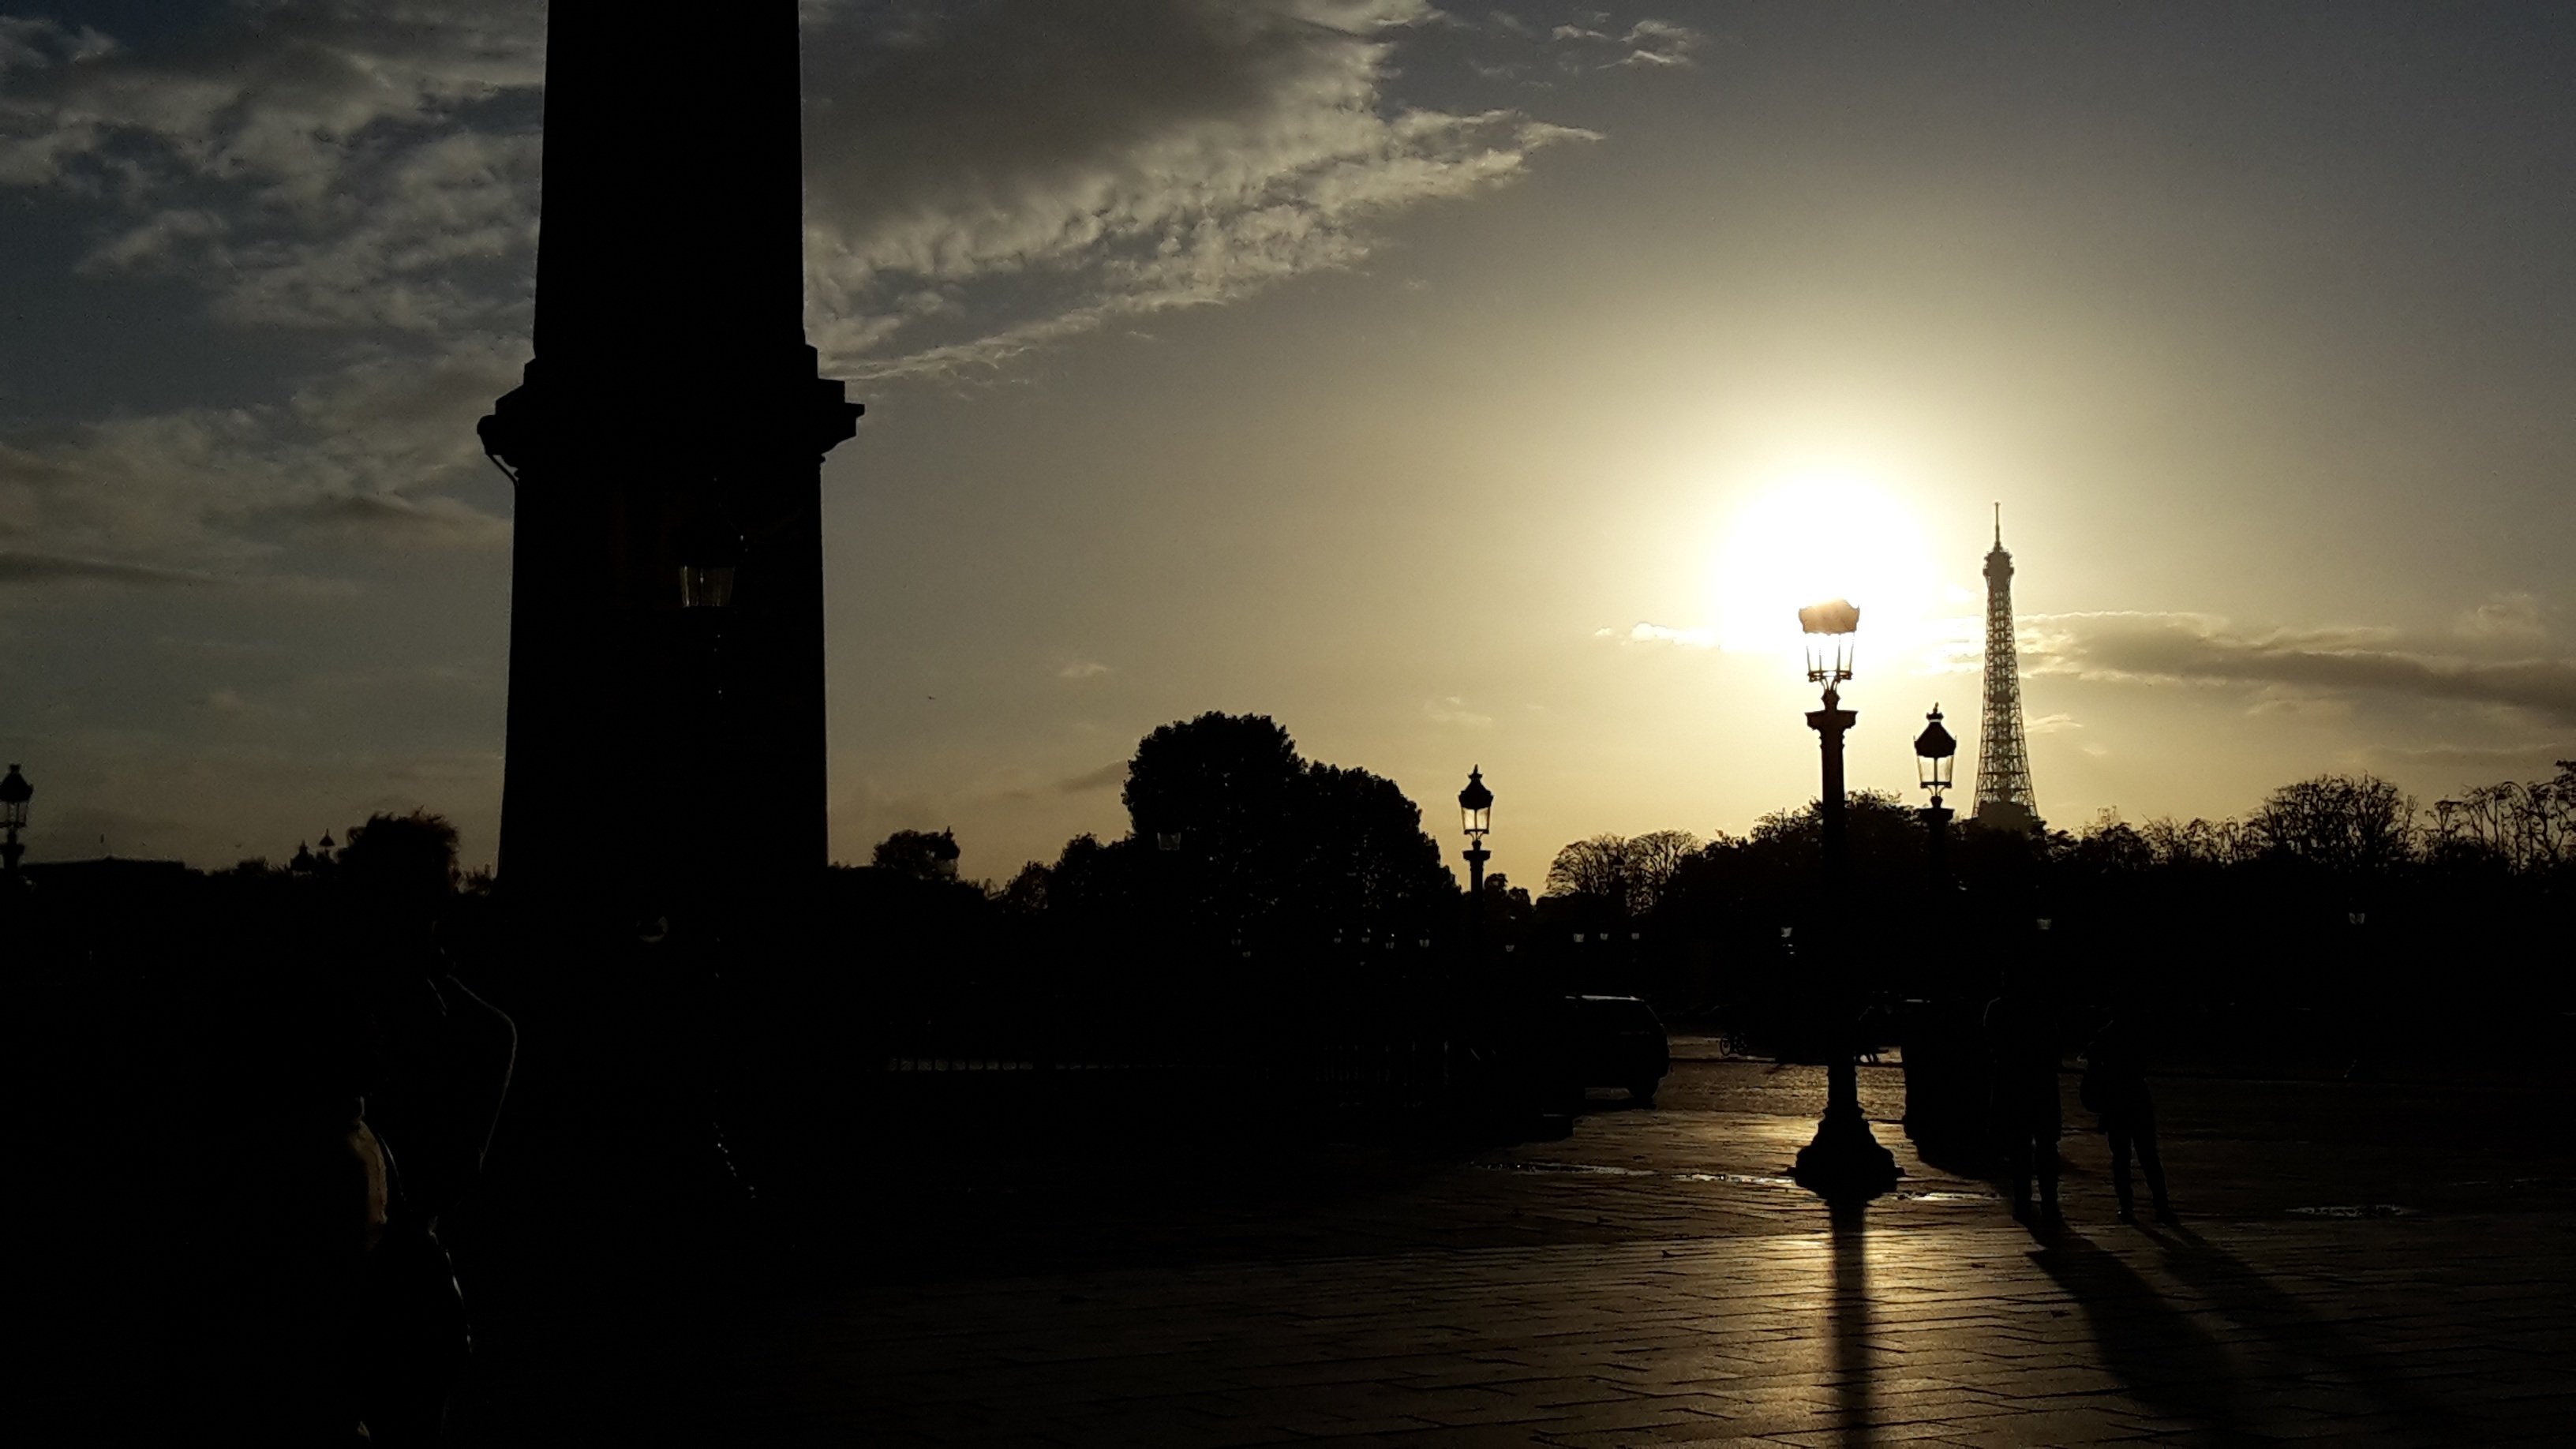
horizon, silhouette, light, cloud, sky, sun, sunrise, sunset, night, sunlight, morning, dawn, paris, dusk, evening, reflection, tower, darkness, street light, place de la concorde, atmospheric phenomenon